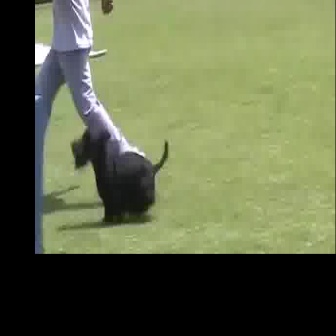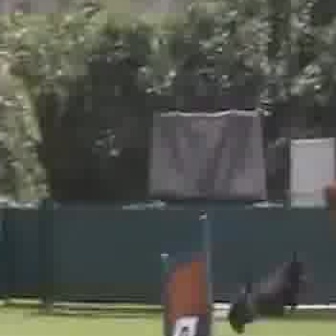
  Please identify the target specified by the bounding box [70,125,167,221] in the first image and locate it in the second image. Return the coordinates in [x_min,y_min,x_max,y_max] format.
Answer: [226,250,307,331]